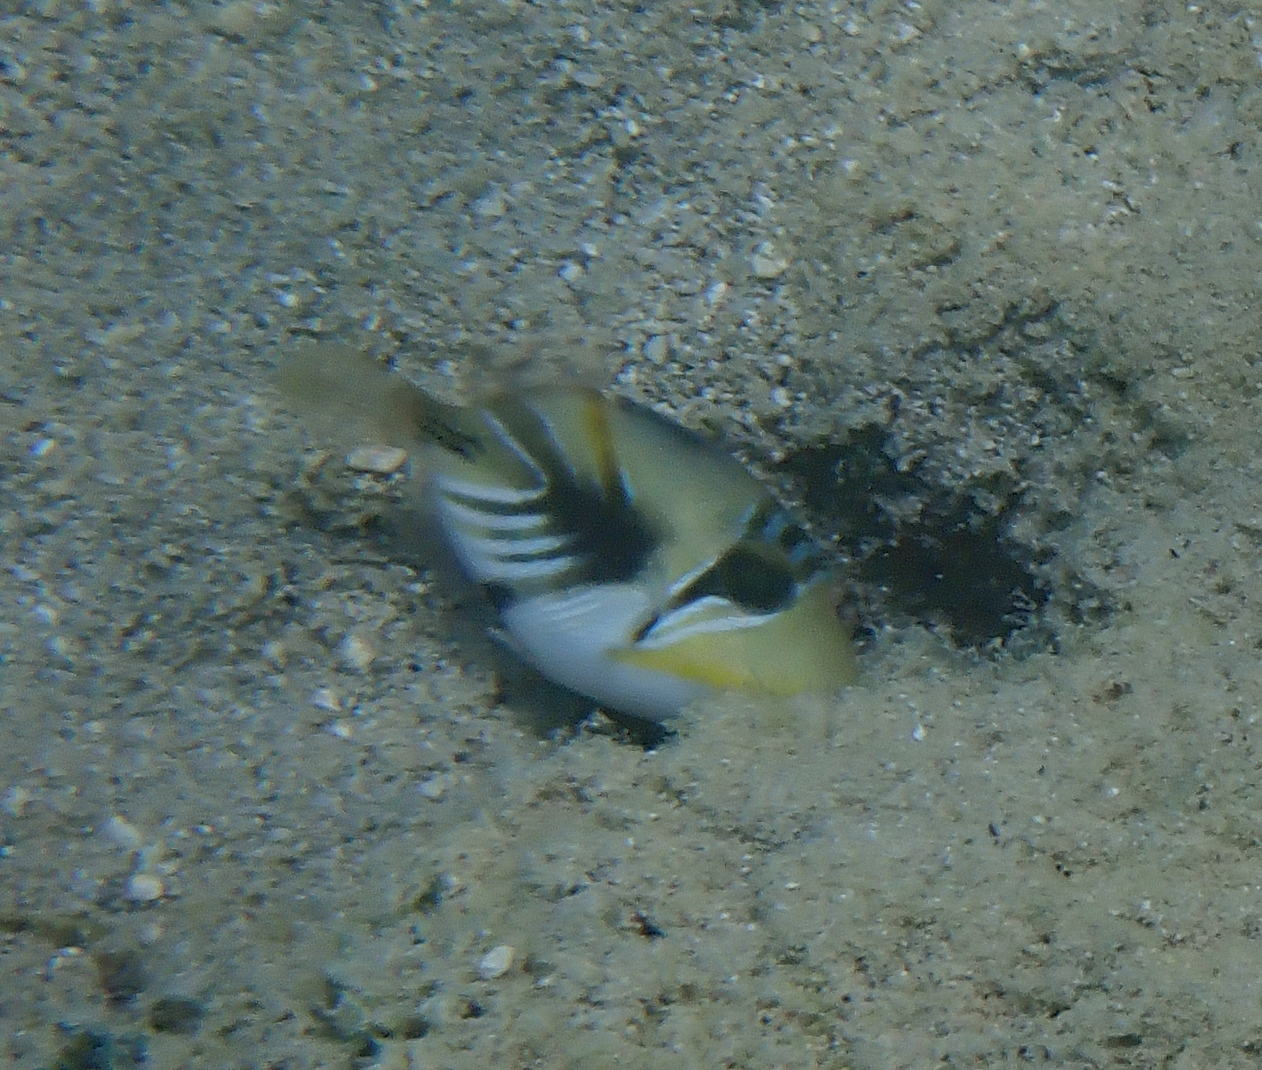
Rhinecanthus aculeatus (Lagoon Triggerfish)